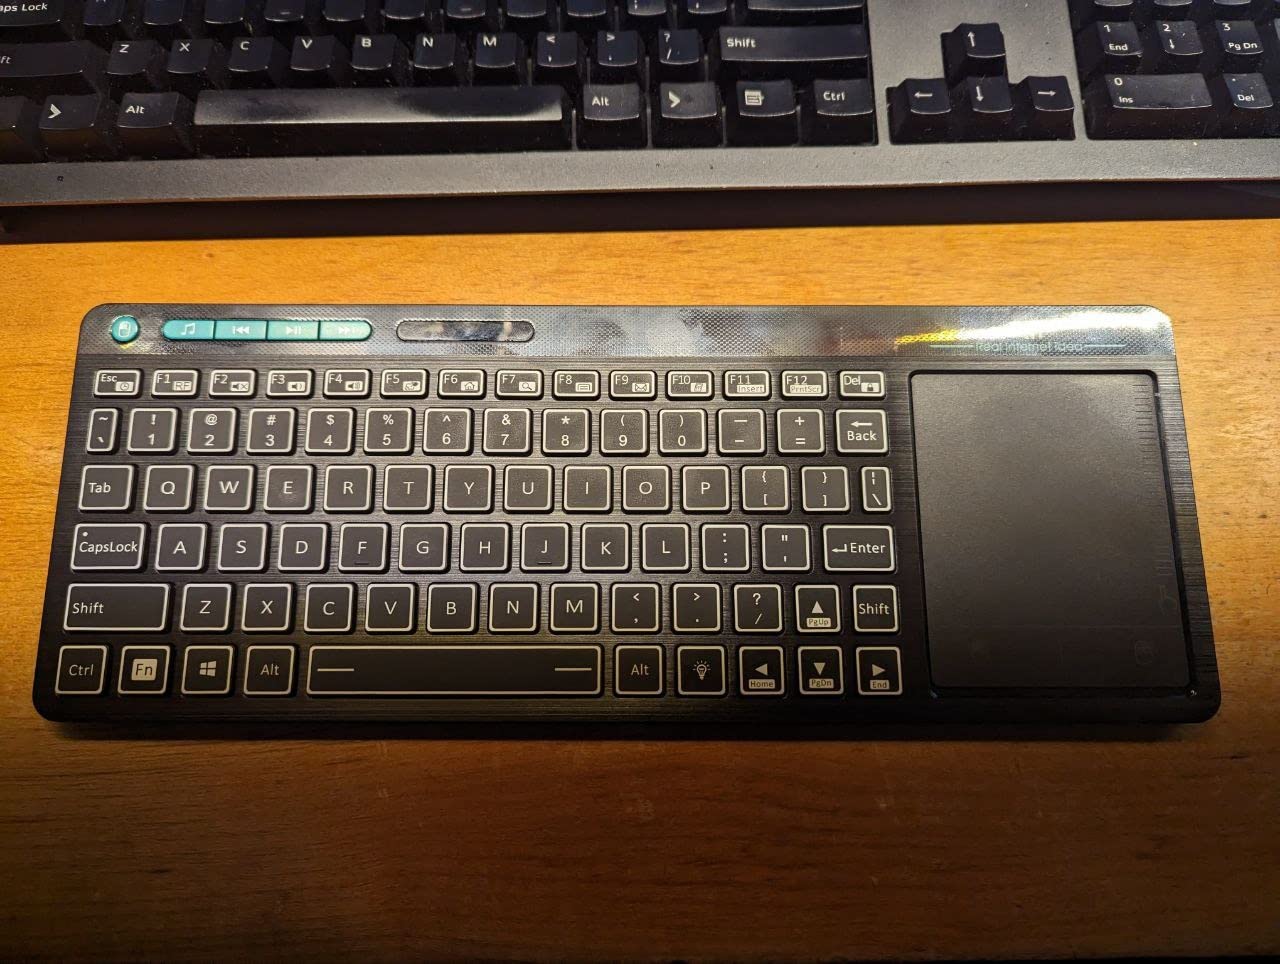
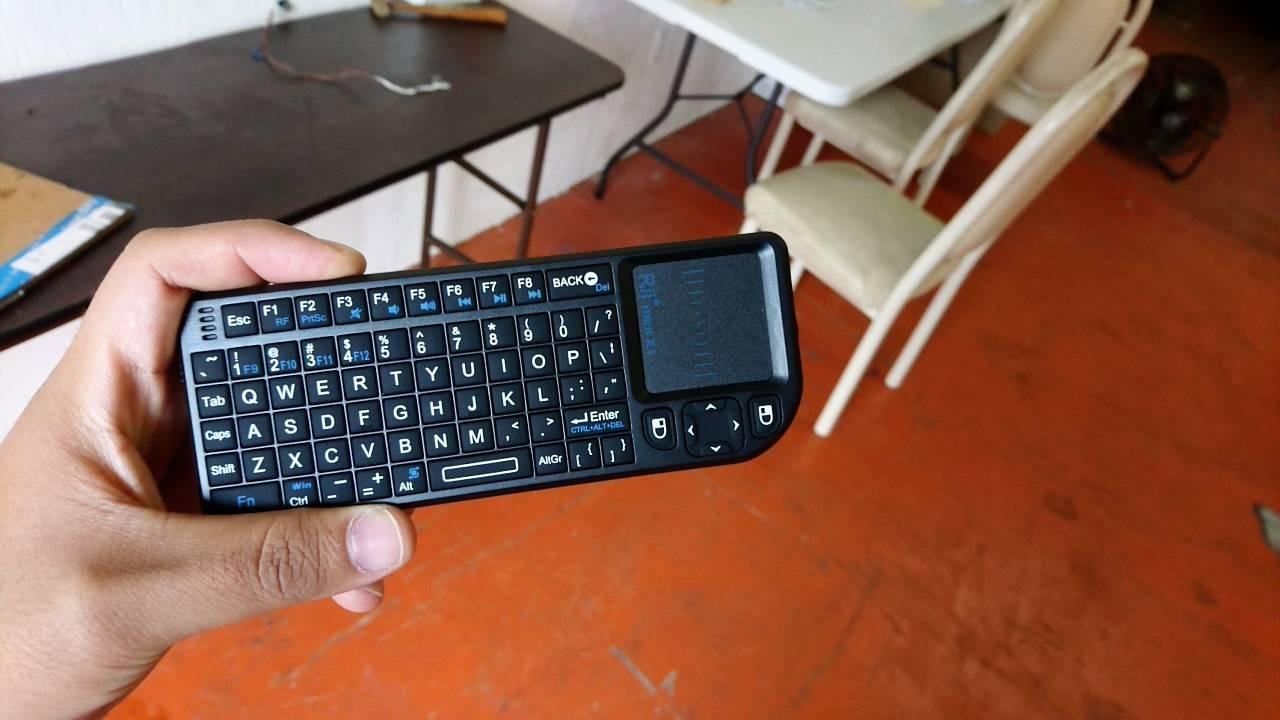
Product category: keyboard
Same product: no